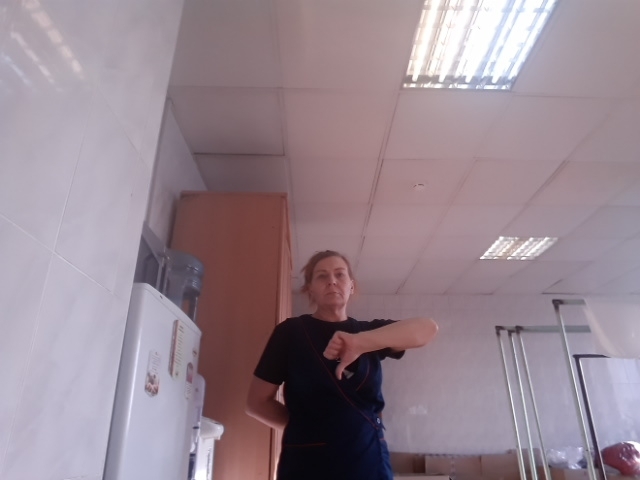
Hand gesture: dislike